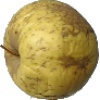
Label: golden_apple